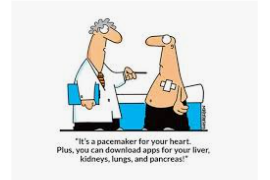
Portrait style: Cartoon Portrait